Santana Esporte Clube

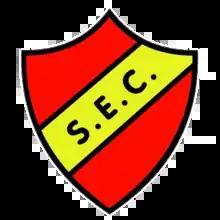

Santana Esporte Clube, commonly referred to as Santana, is a Brazilian football club based in Santana, Amapá. The team competes in the Campeonato Amapaense, the top division in the Amapá state football league system.